Marikina Valley fault system

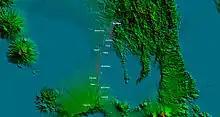
Relief map of Metro Manila and nearby provinces showing the surface traces of the West and East Valley Faults

The western segment, known as the "West Valley Fault (WVF)", is one of the two major fault segments of the Valley Fault System, which runs through the cities of Marikina, Quezon City, Pasig, Taguig and Muntinlupa in Metro Manila and moves in a dominantly dextral strike-slip motion. The West Valley Fault segment extends from Doña Remedios Trinidad to Calamba and is long.